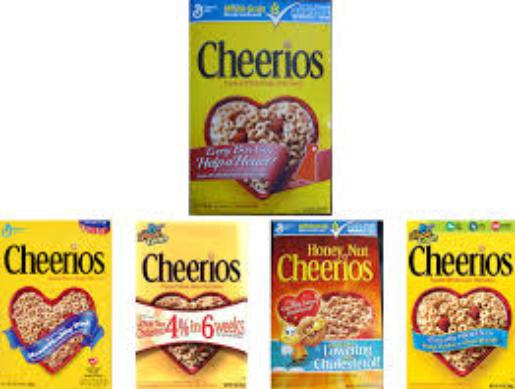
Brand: Cheerios
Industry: Food